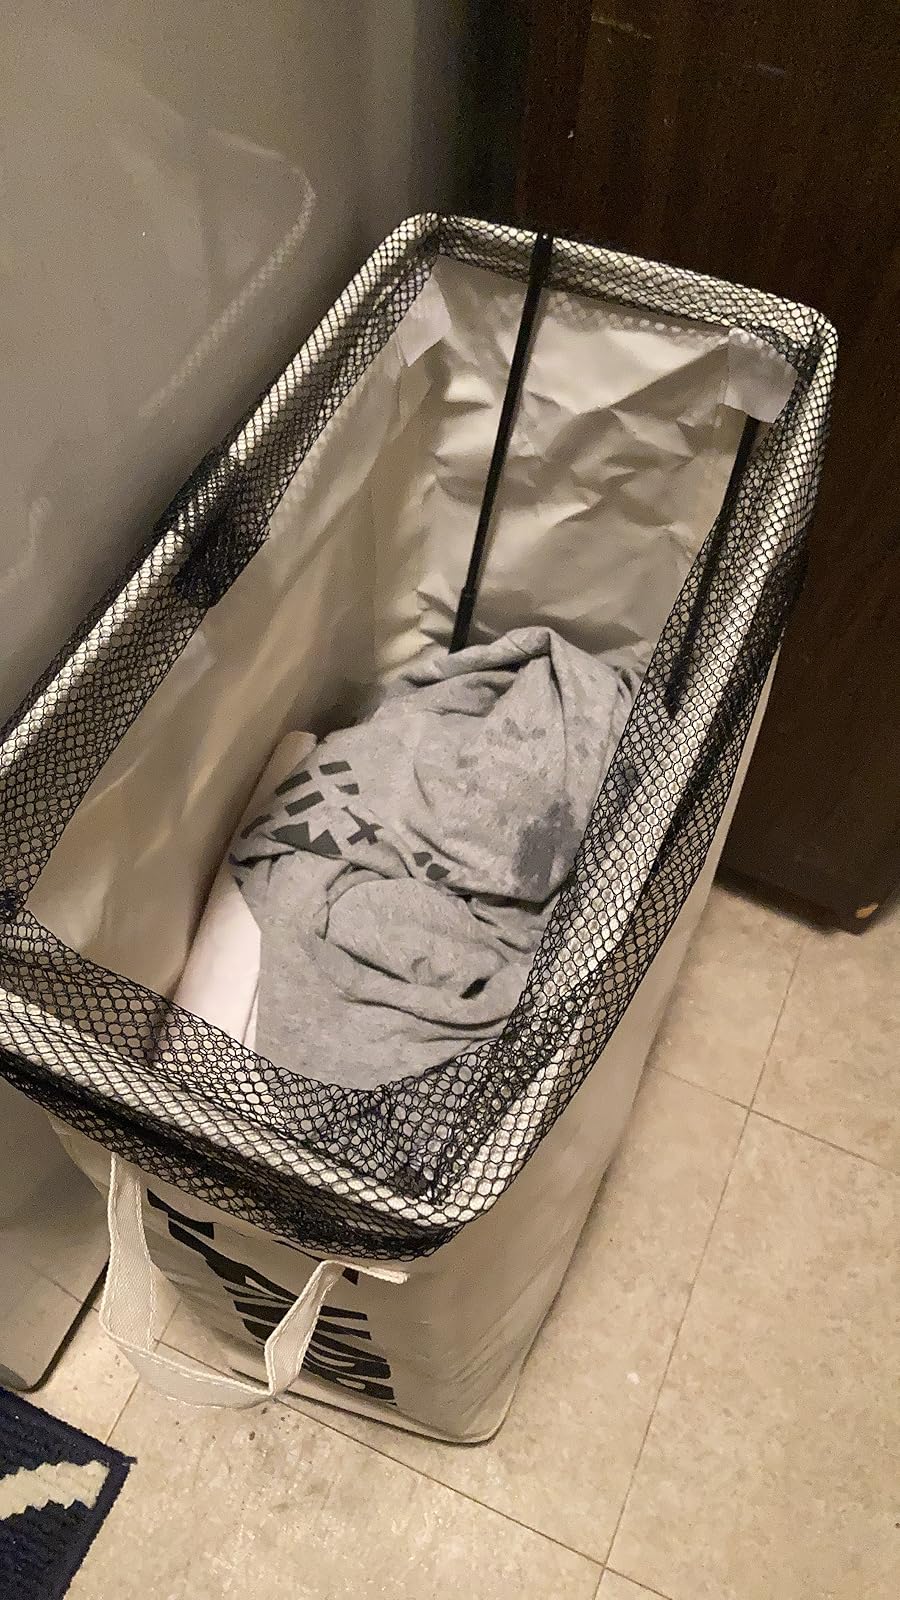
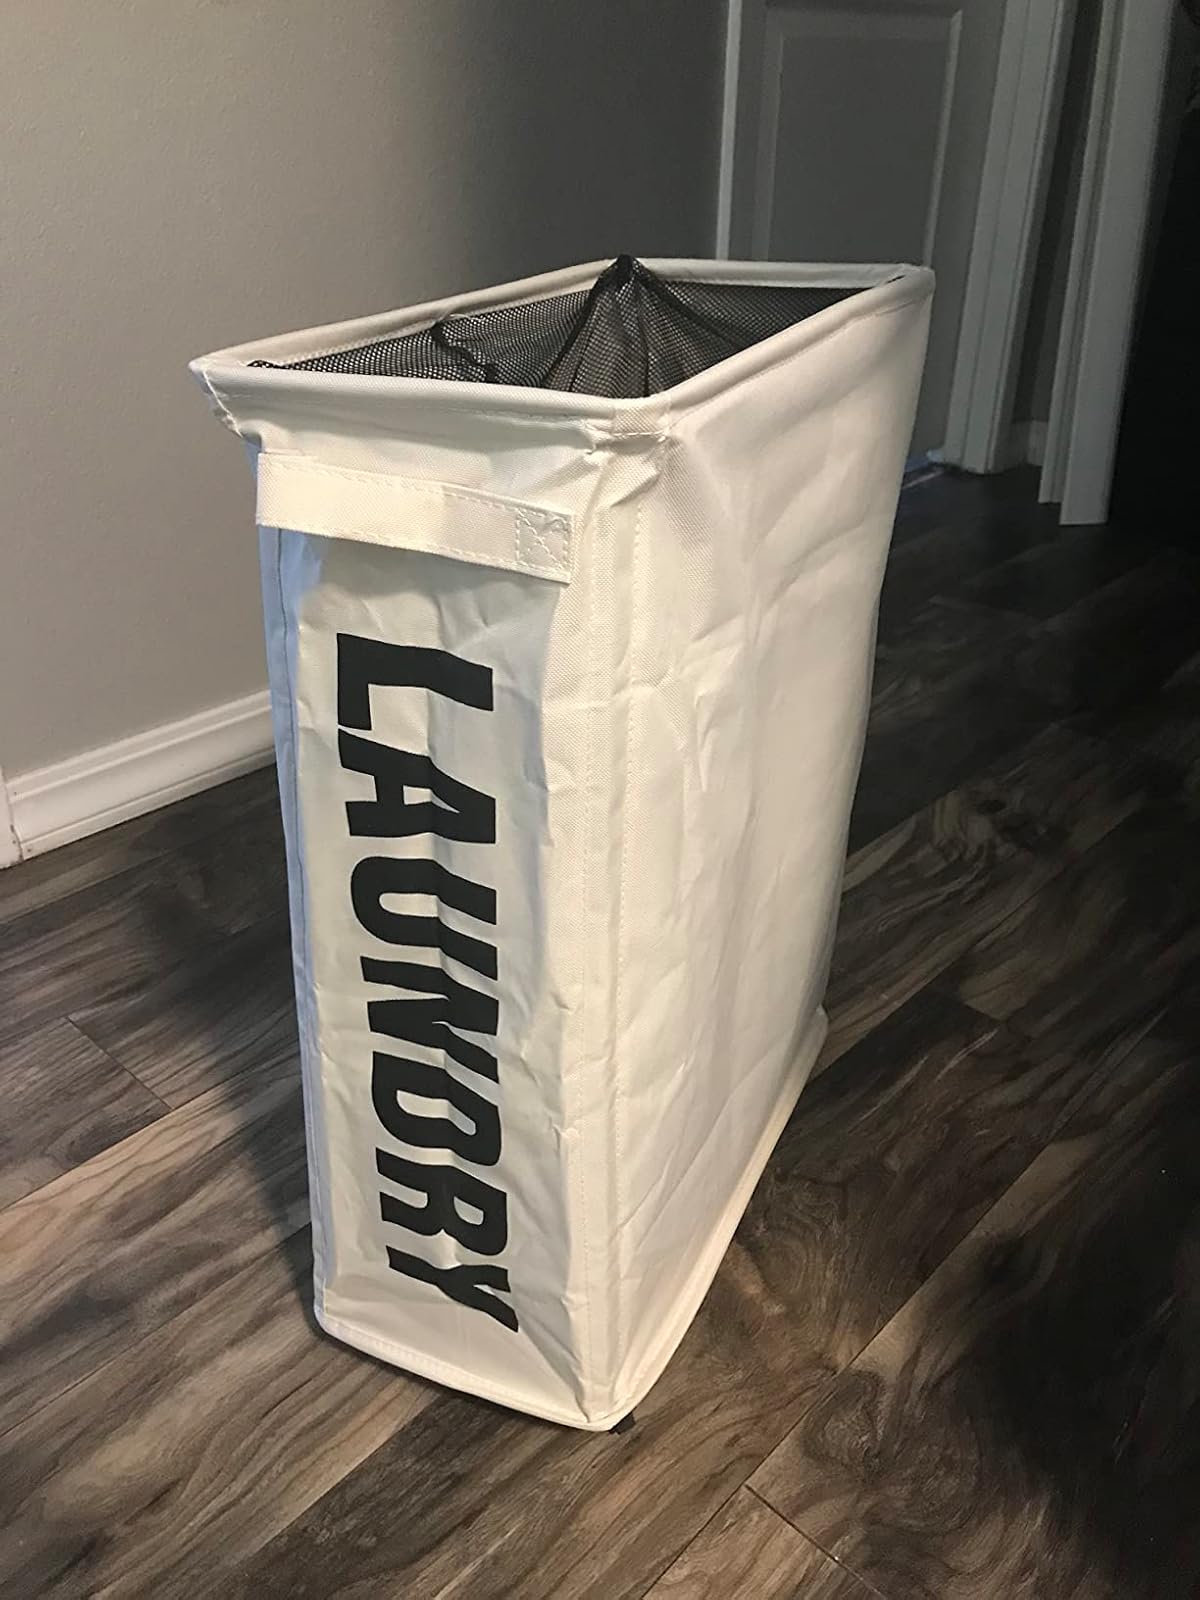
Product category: items_hamper
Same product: yes